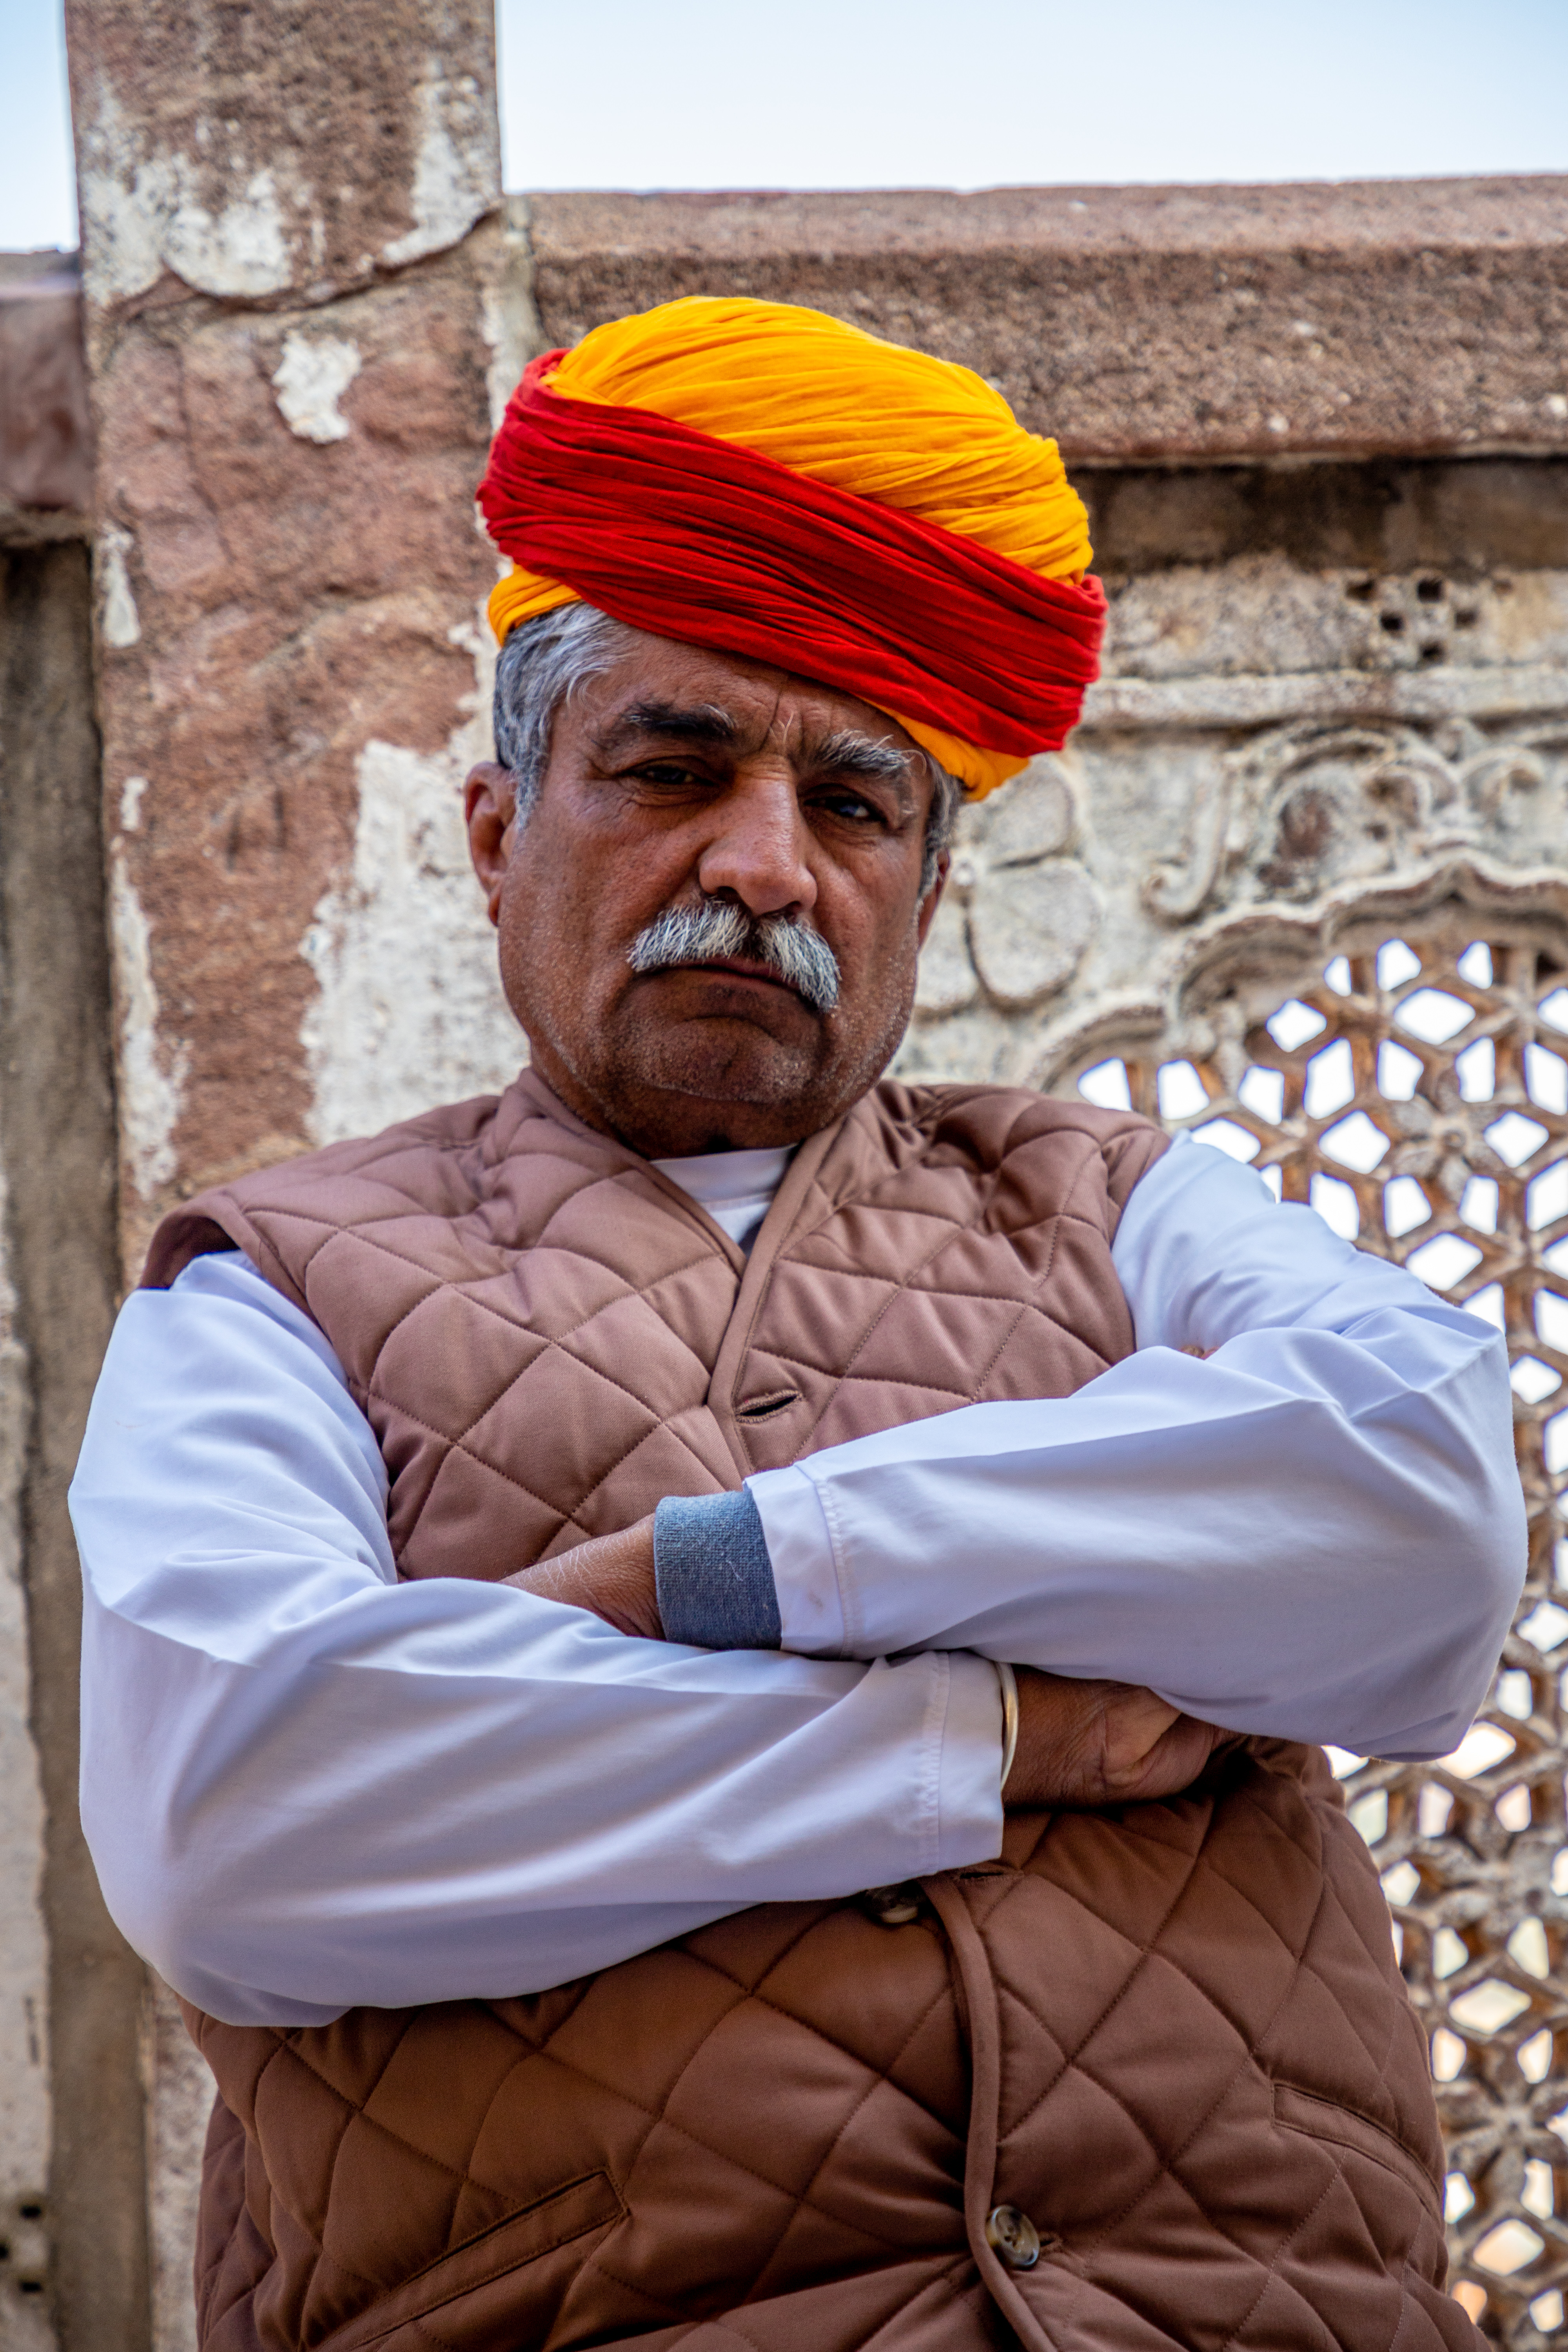
Rajsthani, man, turban, people, moustache, dastar, yellow, male, human, headgear, elder, stock photography, facial hair, smile, beard